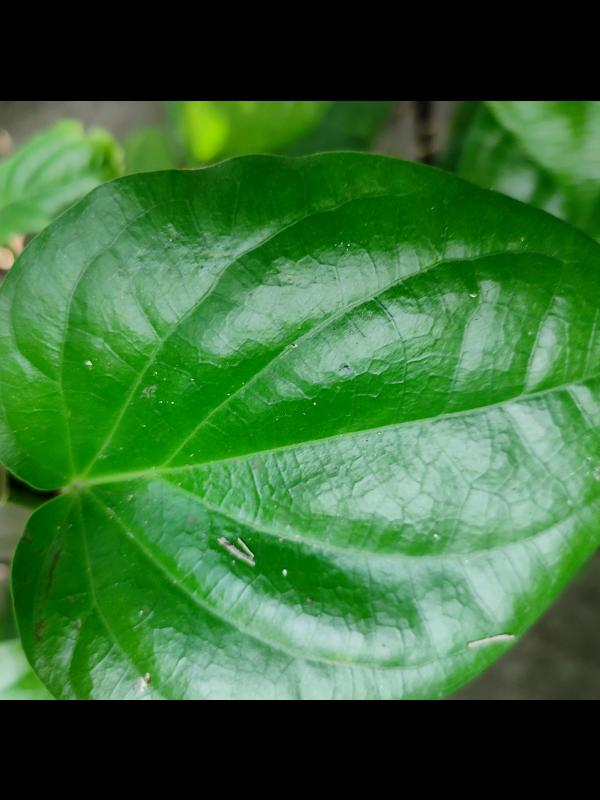
Label: Healthy_Leaf